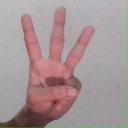
अक्षर: व